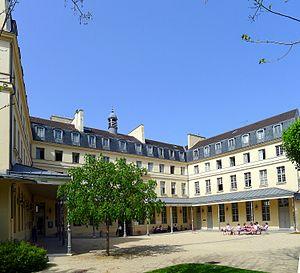
Rue des Irlandais (collège des Irlandais) - Paris V
Le Centre culturel irlandais de Paris est une institution culturelle ouverte depuis octobre 2002 et située 5 rue des Irlandais dans le 5ᵉ arrondissement dans le bâtiment du Collège des Irlandais.